Ethambutol

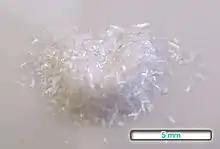
Chemical structure of ethambutol (top) and photo of ethambutol crystals (bottom)

Ethambutol (EMB, E) is a medication primarily used to treat tuberculosis. It is usually given in combination with other tuberculosis medications, such as isoniazid, rifampicin and pyrazinamide. It may also be used to treat "Mycobacterium avium" complex, and "Mycobacterium kansasii". It is taken by mouth.